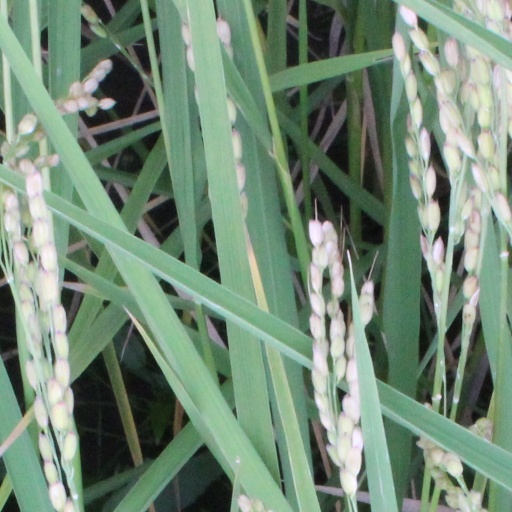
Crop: rice